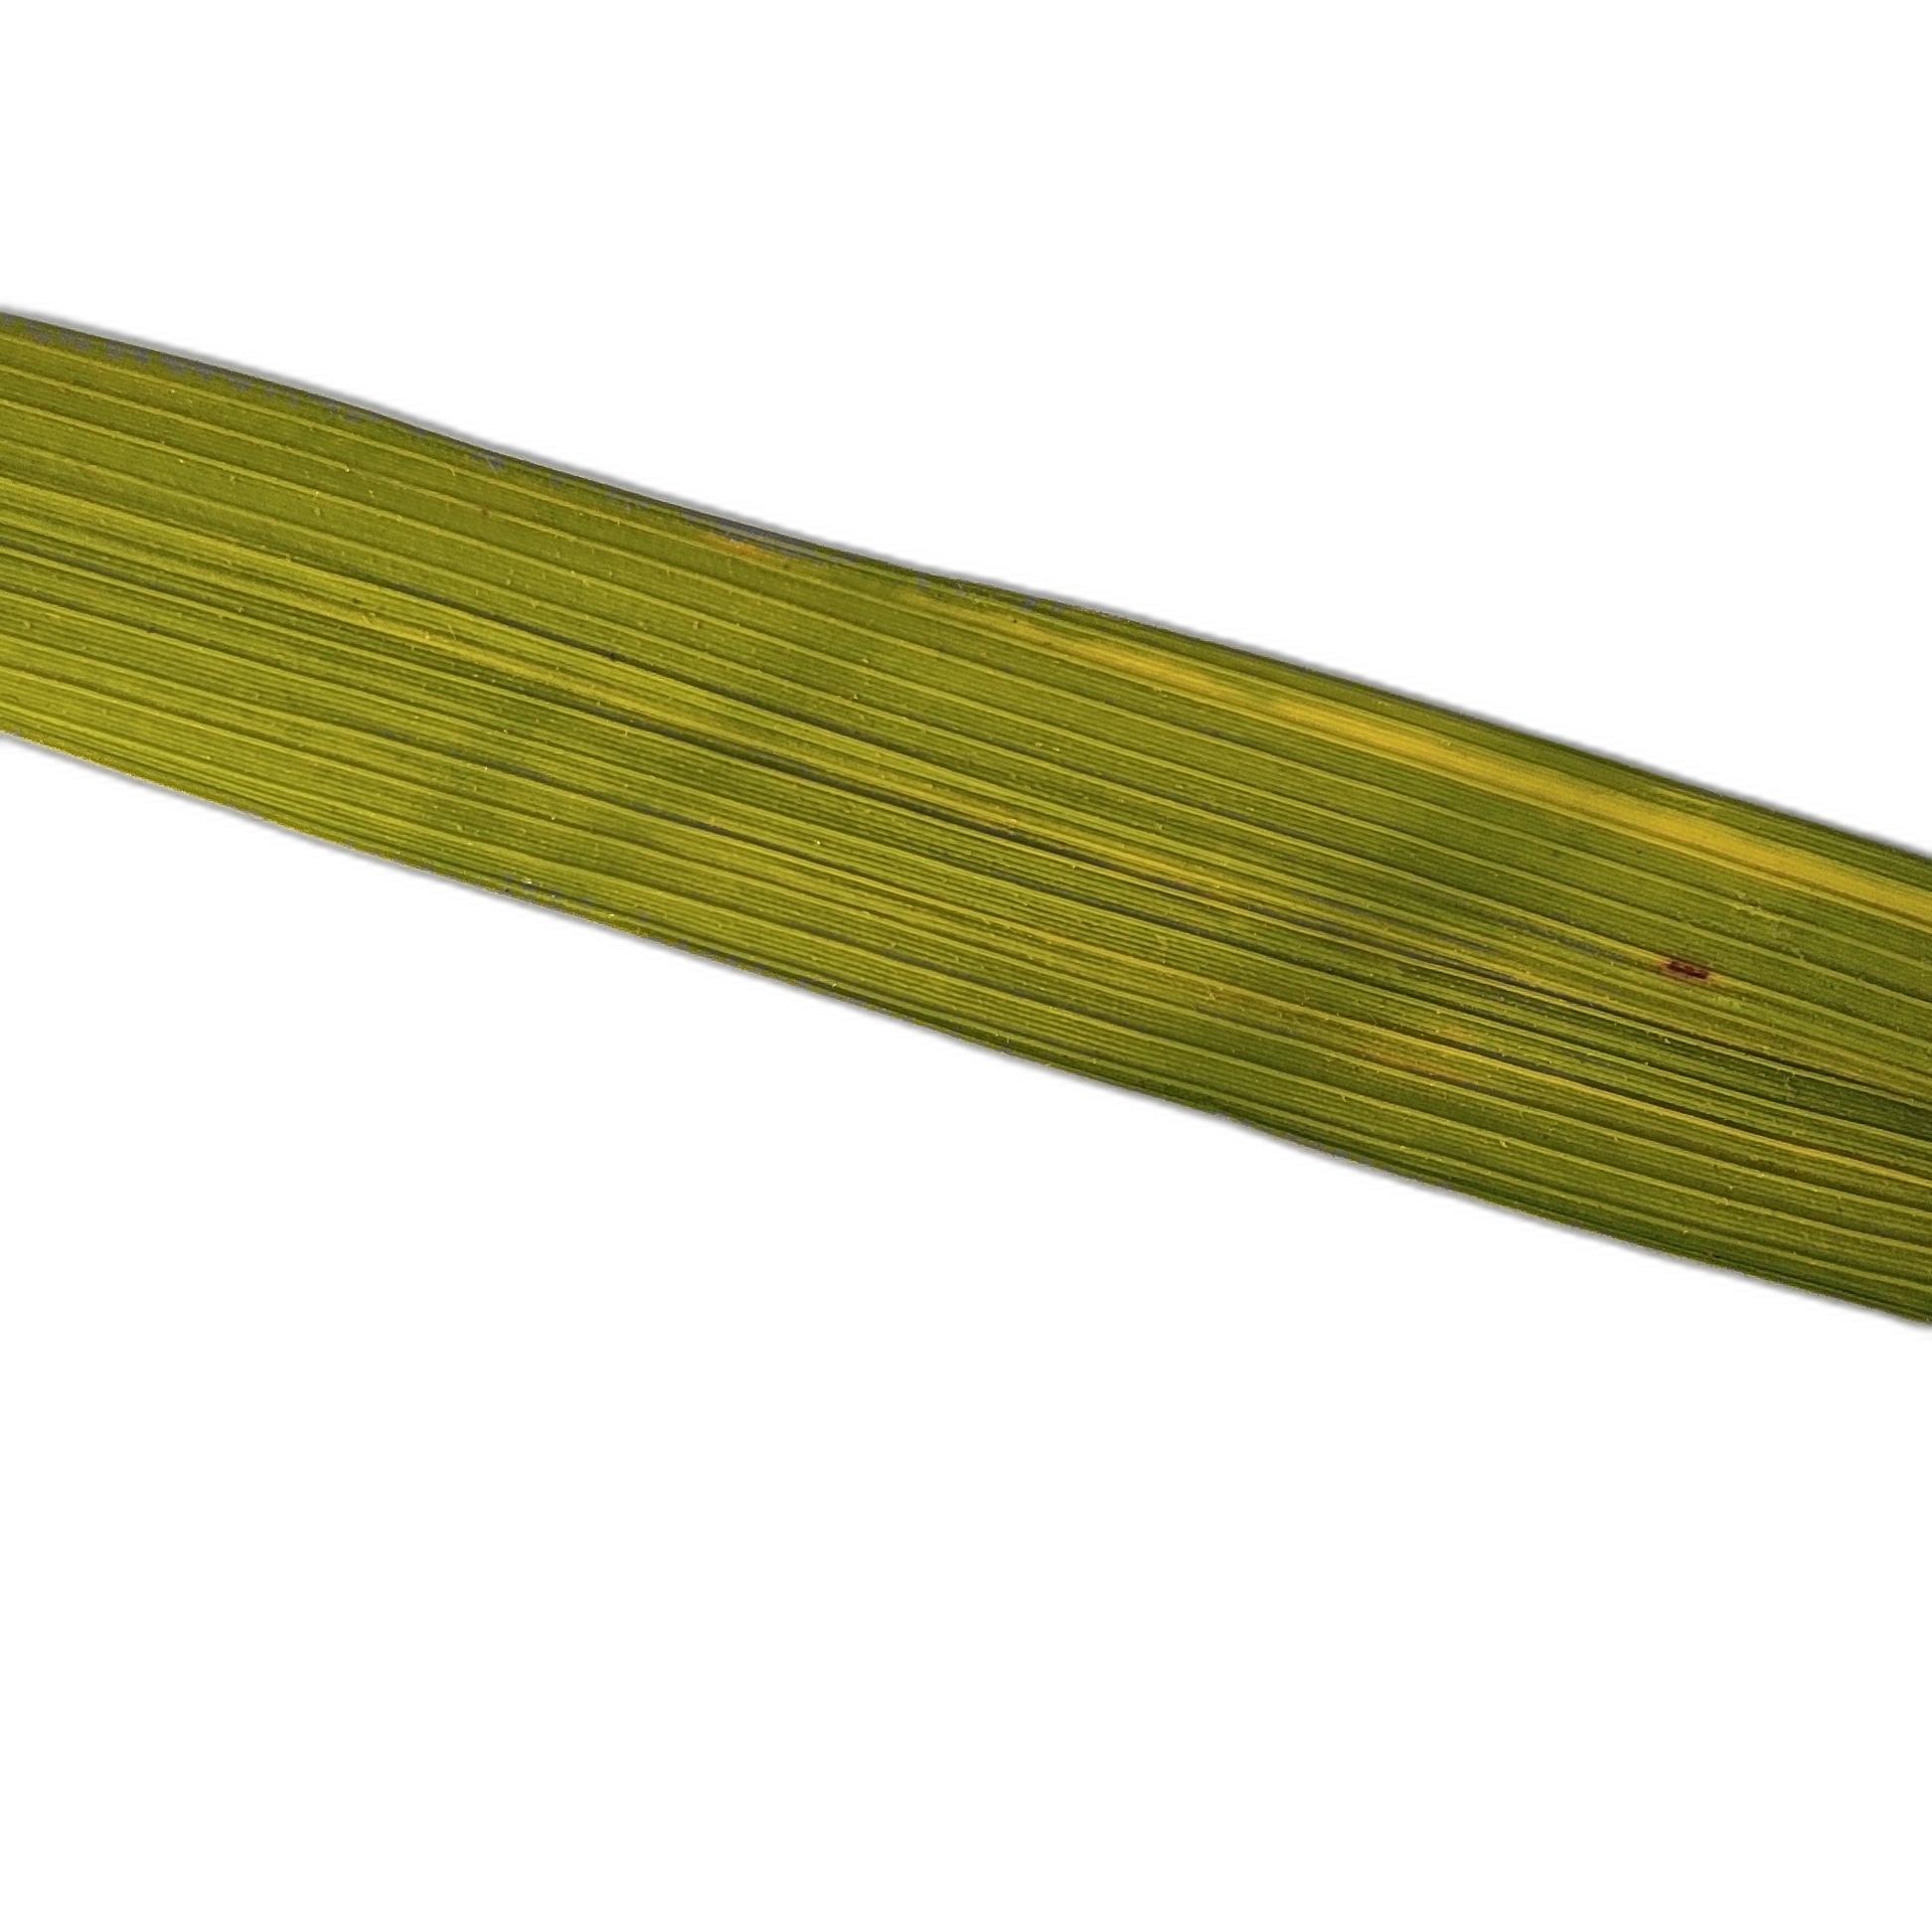
Label: Rice Blast